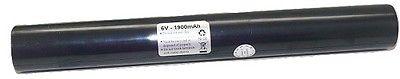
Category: stapler